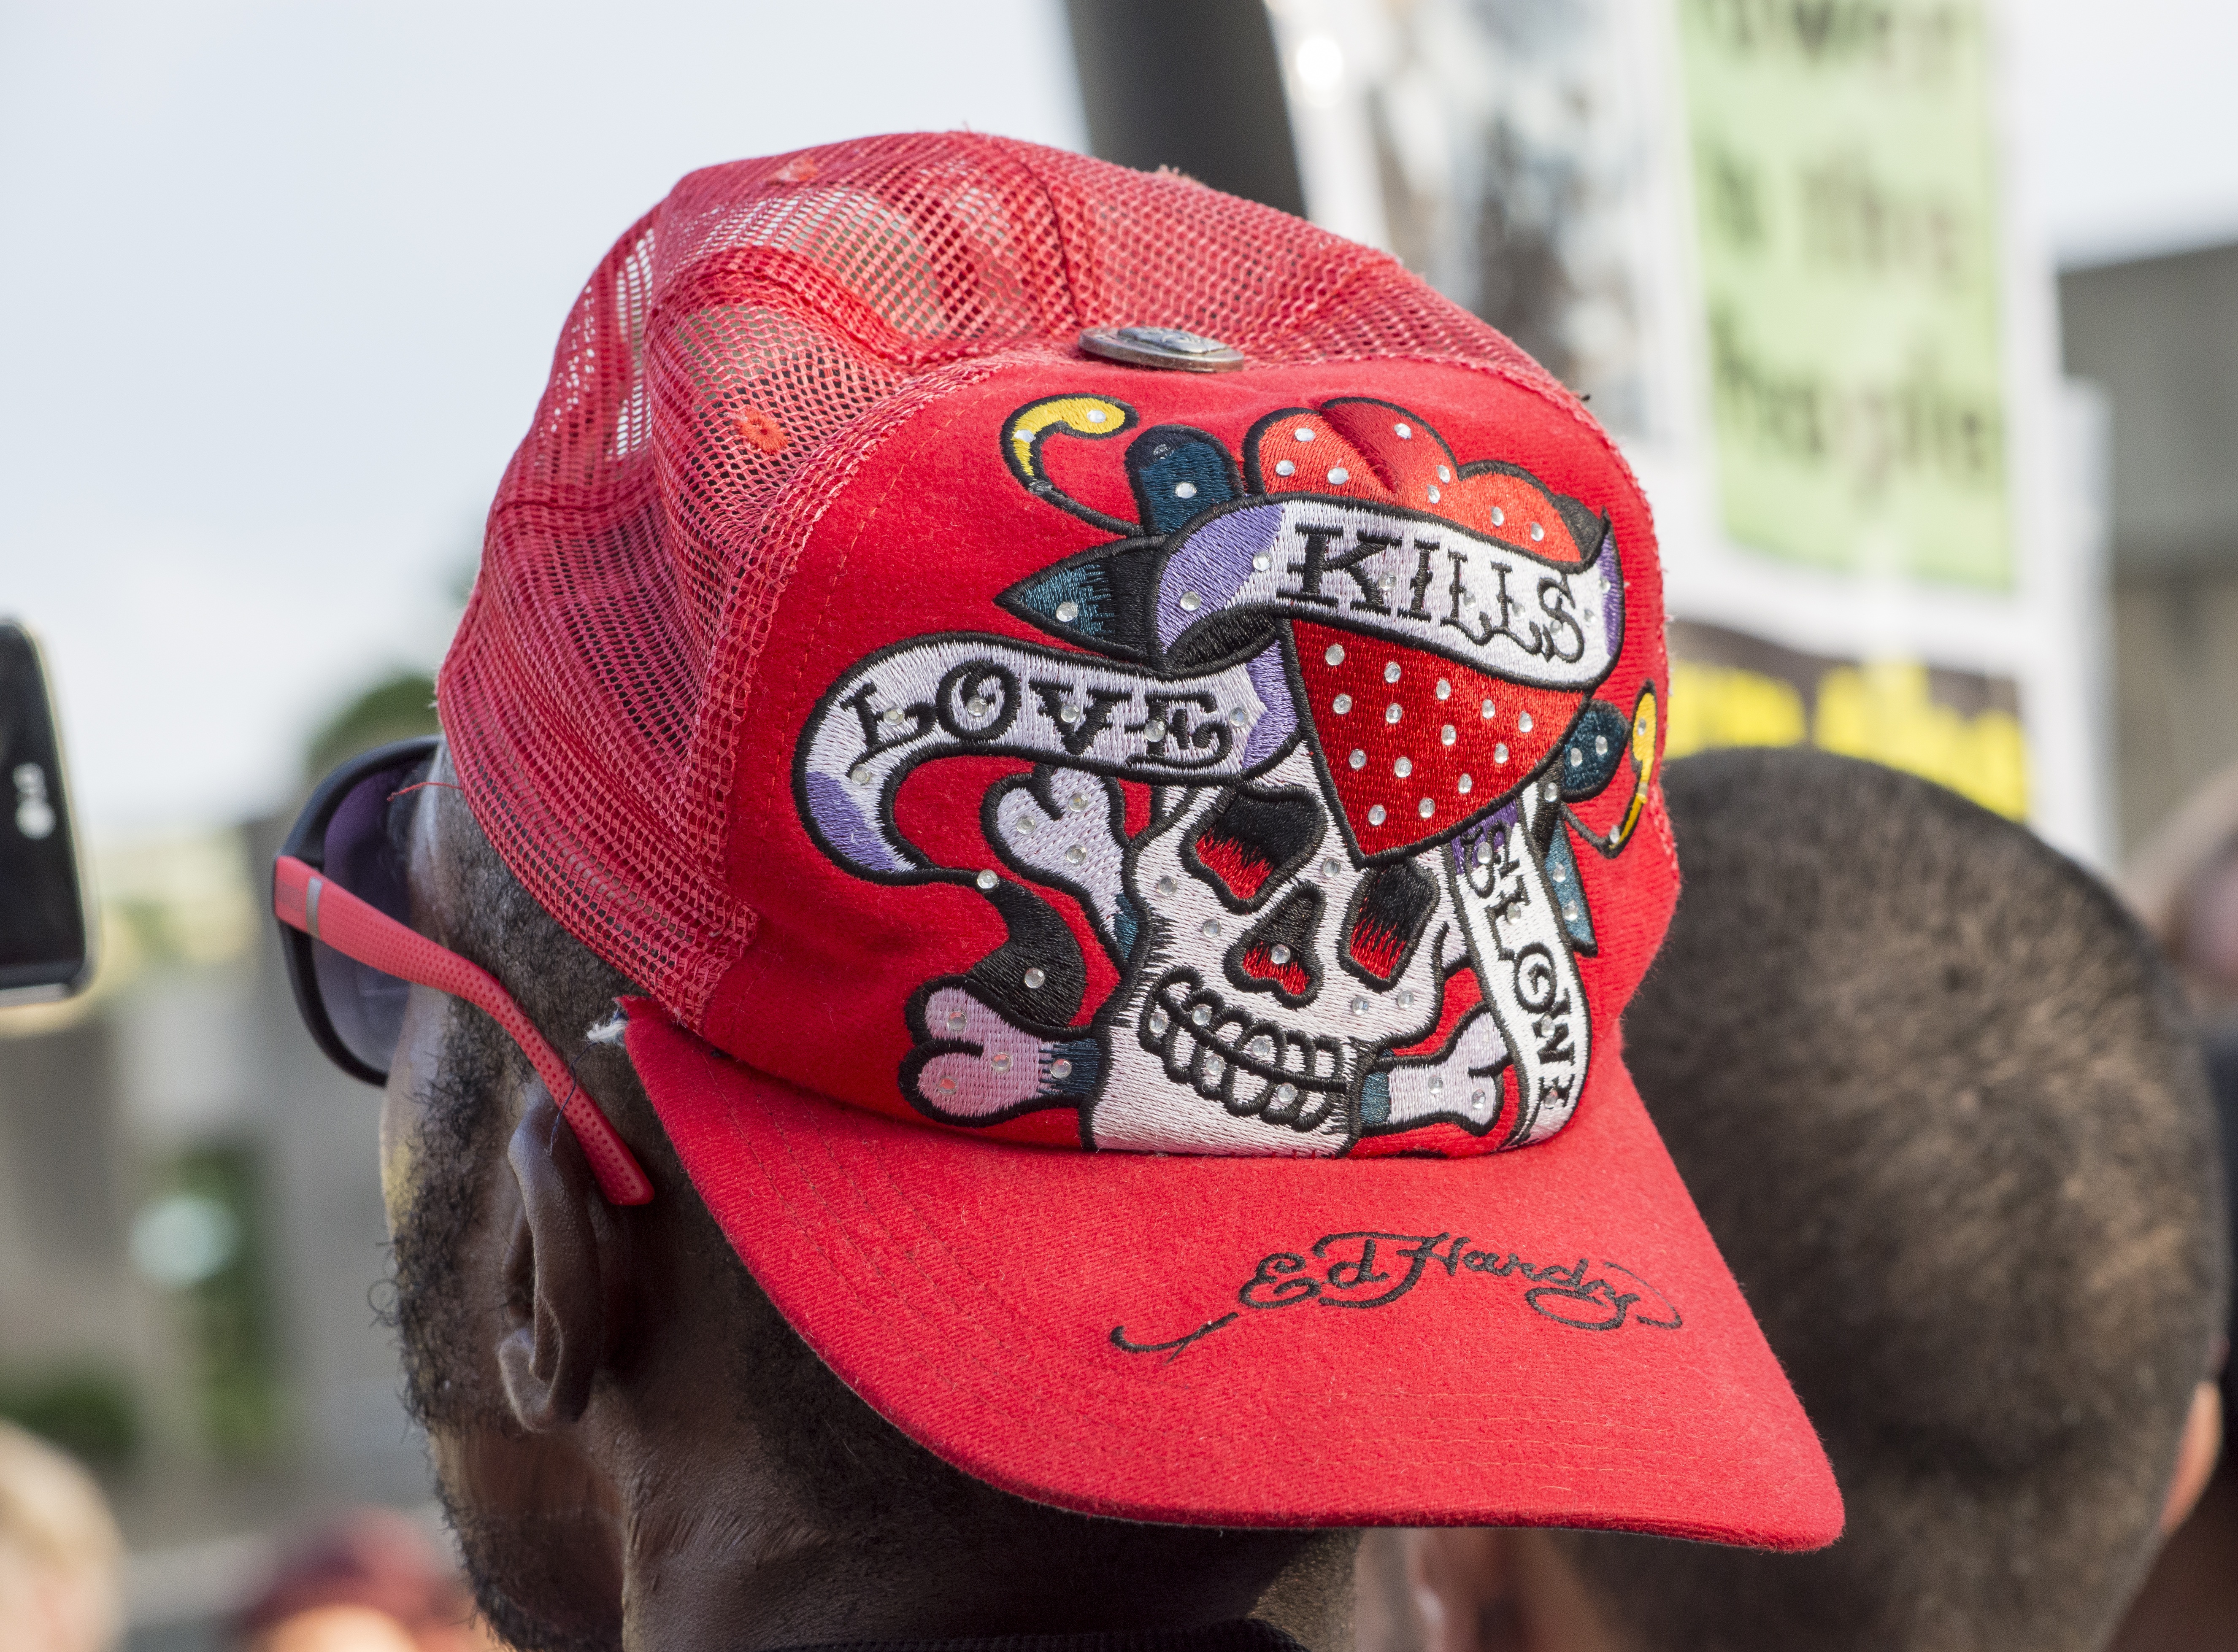
man, people, city, urban, male, guy, red, color, human, hat, fashion, clothing, black, lifestyle, headgear, design, cap, style, protest, baltimore, adult, maryland, african american man